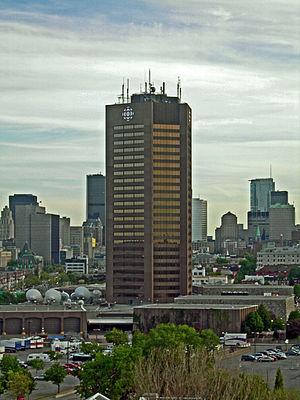
Maison de Radio-Canada, à Montréal.
ICI Radio-Canada Première est une station de radio généraliste francophone produite par Radio-Canada, le diffuseur public du Canada. La station a été connue précédemment sous les appellations de « La radio de Radio-Canada », puis de la « Première Chaîne » jusqu'à ce qu'elle prenne officiellement son nom actuel le 19 août 2013.
La Société Radio-Canada, en français, ou Canadian Broadcasting Corporation, en anglais, est une société de la Couronne canadienne.
Au Québec, les médias diffusent l'information, la publicité et la culture à l'aide d'une grande variété de moyens de communication comme l'affichage, la presse écrite, l'édition, la radio, le cinéma, la télévision et les nouveaux médias.
La Maison de Radio-Canada est le nom donné au principal édifice appartenant à la Société Radio-Canada situé à Montréal. L'édifice situé tout juste à l'est du centre-ville est constitué d'un gratte-ciel d'environ vingt-cinq étages de même que d'un large basilaire et de nombreux locaux situés sous la terre. Il est situé sur un immense terrain où on retrouve, en plus de l'édifice, une terrasse, des antennes de diffusion, un petit parc, des garages réservés aux véhicules de diffusion de la société, de même que de nombreux espaces de stationnement.
ICI Radio-Canada Télé est un réseau de télévision publique canadien de langue française appartenant à la Société Radio-Canada. Elle diffuse partout au Canada, mais à cause de la concentration des francophones du pays au Québec, la très grande majorité de ses moyens de production et de son auditoire sont situés au Québec. Elle est identifiée à l'antenne et dans les médias comme « SRC » ou simplement « Radio-Canada » pour la distinguer de l'autre chaîne télé du groupe, le Réseau de l'information, et de son réseau homologue de langue anglaise, CBC Television.
Cette page présente une liste des médias à Montréal.